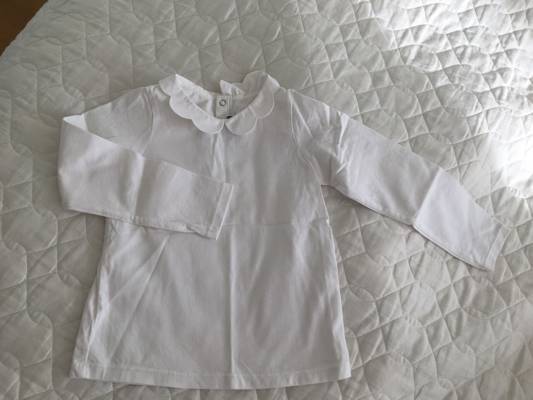
Waste category: clothes